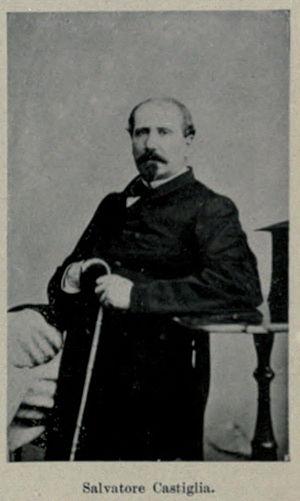
Les Mille constitue la formation garibaldienne qui a pris part, en 1860, à la campagne militaire en Italie méridionale connue sous le nom de l'expédition des Mille afin de conquérir le Royaume des Deux-Siciles et de l'annexer au Royaume de Sardaigne de la Maison de Savoie.